Chinese auspicious ornaments in textile and clothing

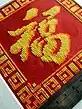
Fu character on textile

Paradise flycatcher (shoudai niao 绶带鸟) with its long tail looking like ribbons represents longevity due to its name having the word 'shou' being the homonym of shou (longevity) and 'dai' being the homophone of dai (代) which means generation; thus expressing the wishes for longevity for the family's generation.